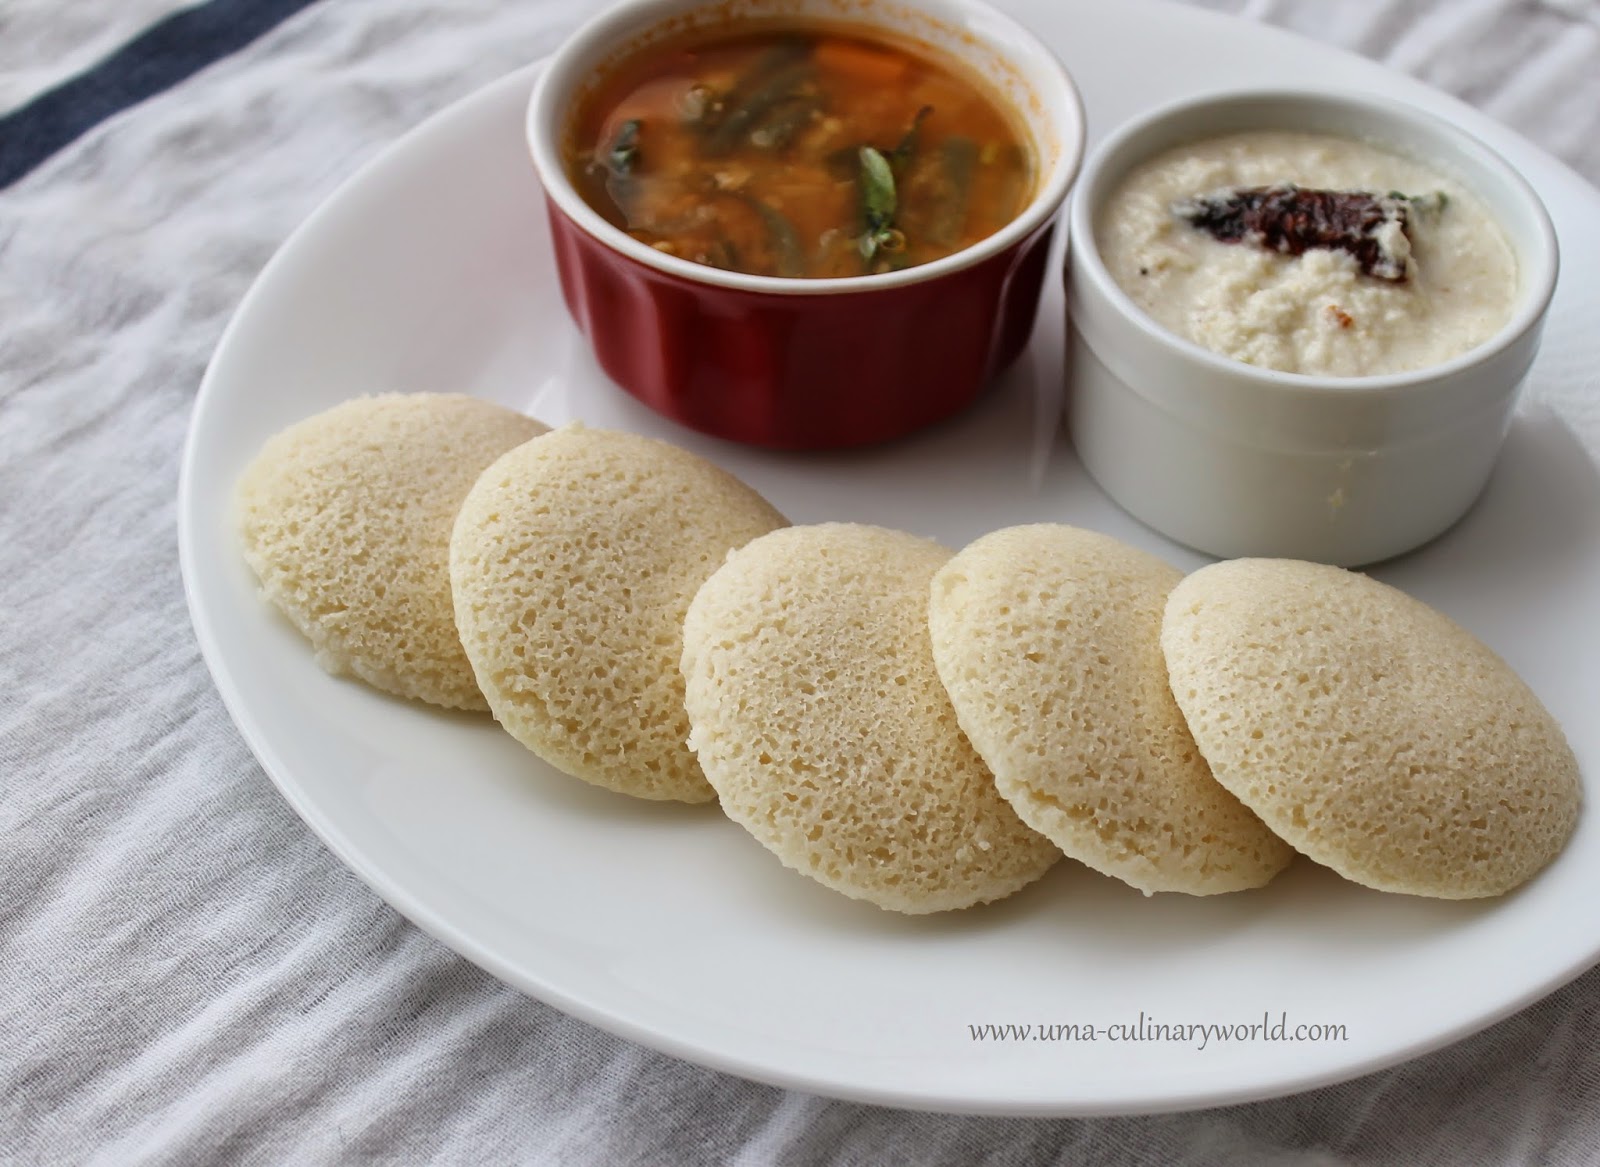
Dish: idli